Chromosomal crossover

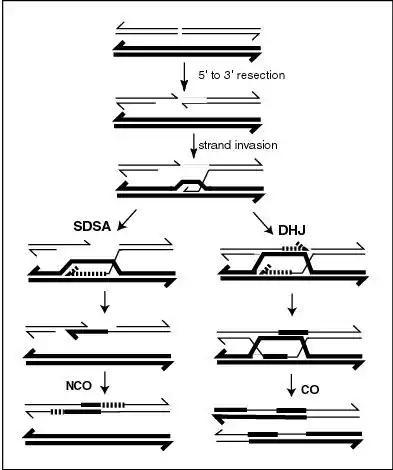
A current model of meiotic recombination, initiated by a double-strand break or gap, followed by pairing with a homologous chromosome and strand invasion to initiate the recombinational repair process. Repair of the gap can lead to crossover (CO) or non-crossover (NCO) of the flanking regions. CO recombination is thought to occur by the Double Holliday Junction (DHJ) model, illustrated on the right, above. NCO recombinants are thought to occur primarily by the Synthesis Dependent Strand Annealing (SDSA) model, illustrated on the left, above. Most recombination events appear to be the SDSA type.

Meiotic recombination may be initiated by double-stranded breaks that are introduced into the DNA by exposure to DNA damaging agents, or the Spo11 protein. One or more exonucleases then digest the 5' ends generated by the double-stranded breaks to produce 3' single-stranded DNA tails (see diagram). The meiosis-specific recombinase Dmc1 and the general recombinase Rad51 coat the single-stranded DNA to form nucleoprotein filaments. The recombinases catalyze invasion of the opposite chromatid by the single-stranded DNA from one end of the break. Next, the 3' end of the invading DNA primes DNA synthesis, causing displacement of the complementary strand, which subsequently anneals to the single-stranded DNA generated from the other end of the initial double-stranded break. The structure that results is a "cross-strand exchange", also known as a Holliday junction. The contact between two chromatids that will soon undergo crossing-over is known as a "chiasma". The Holliday junction is a tetrahedral structure which can be 'pulled' by other recombinases, moving it along the four-stranded structure.